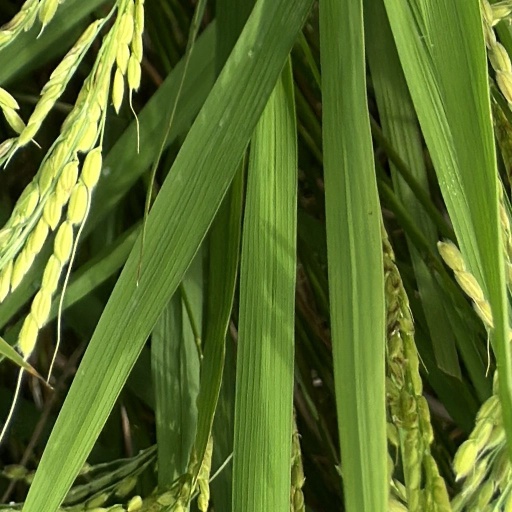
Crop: rice